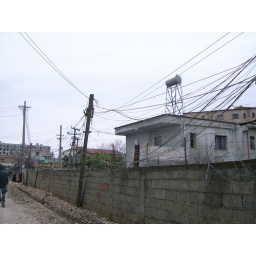
Electricity, water reservoirs, street under construction - you can get everything on a few square meters in Tirana.